Mausoleum of Néstor Kirchner

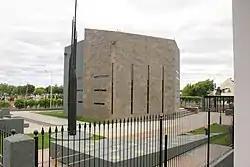
Mausoleum of Néstor Kirchner.

The Mausoleum of Néstor Kirchner is located at Río Gallegos, Santa Cruz, Argentina. It was built in 2011, one year after his death and state funeral. It houses the remains of Kirchner and his parents; Ana María Ostoic died in 2013. It was built by Lázaro Báez and it is 13 meters long, 15 meters wide and 11 meters tall.